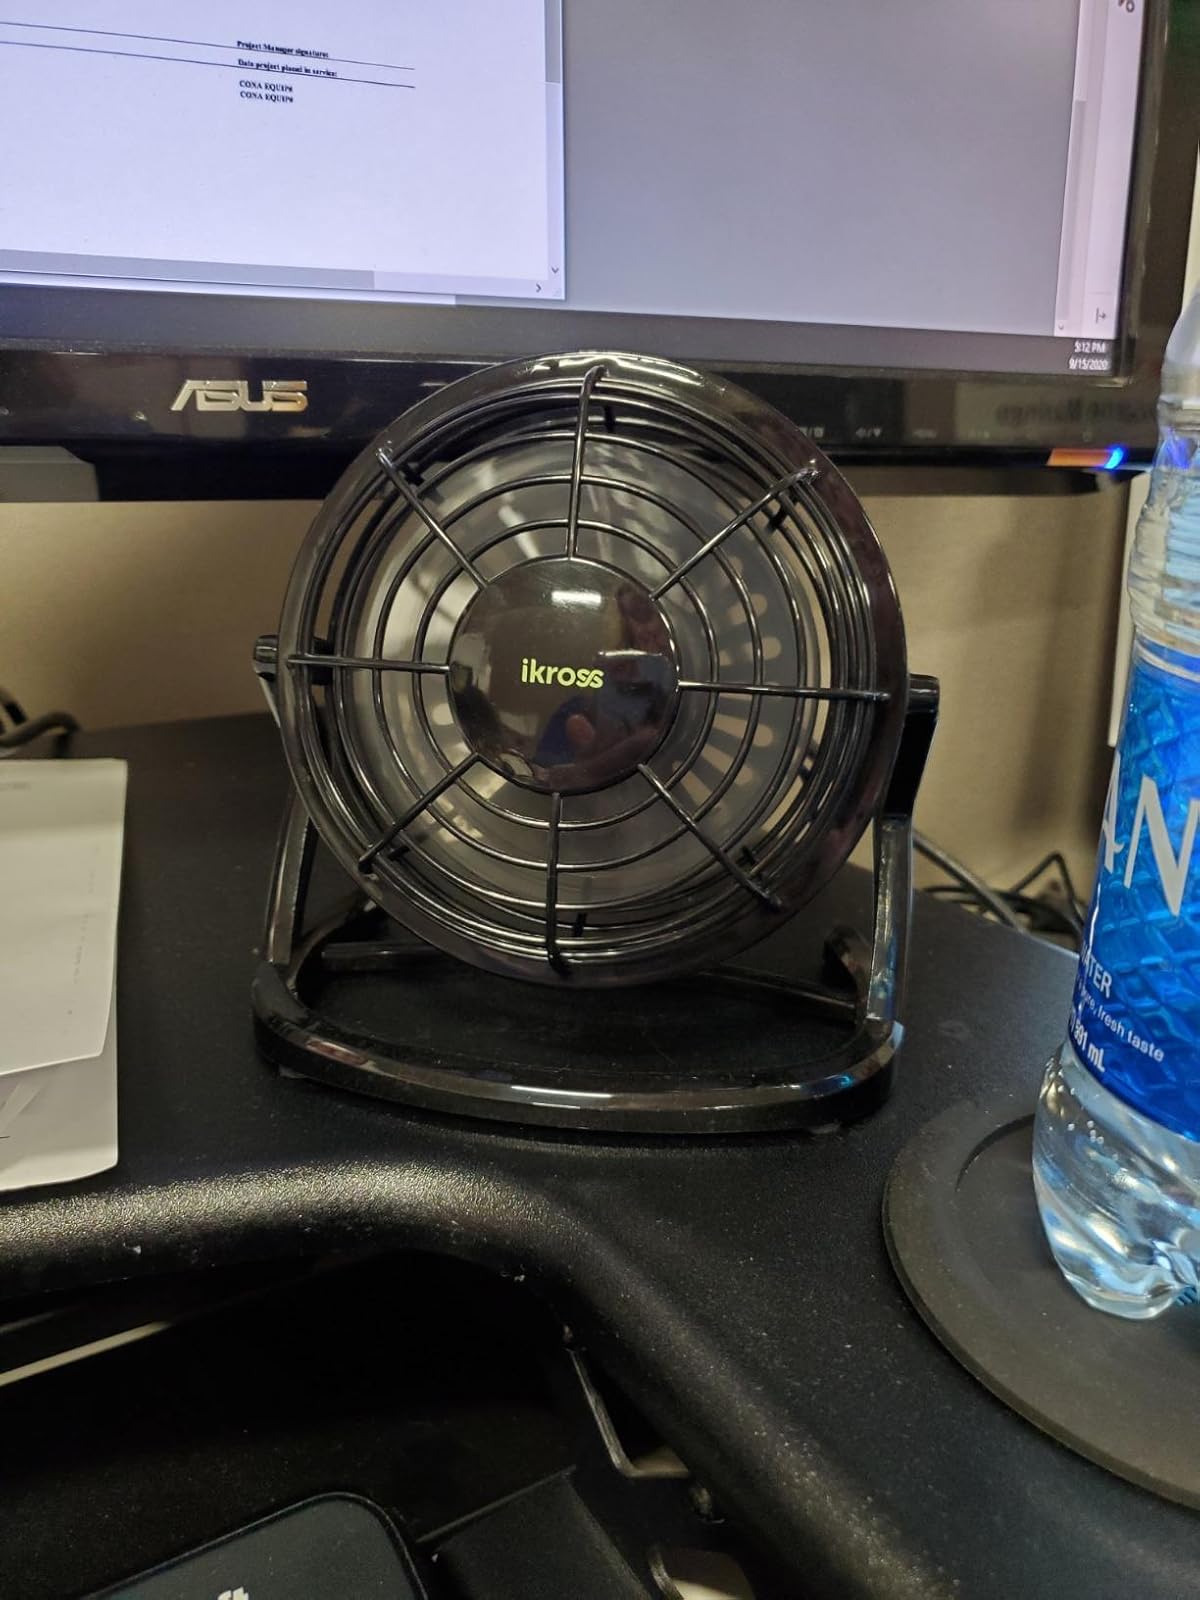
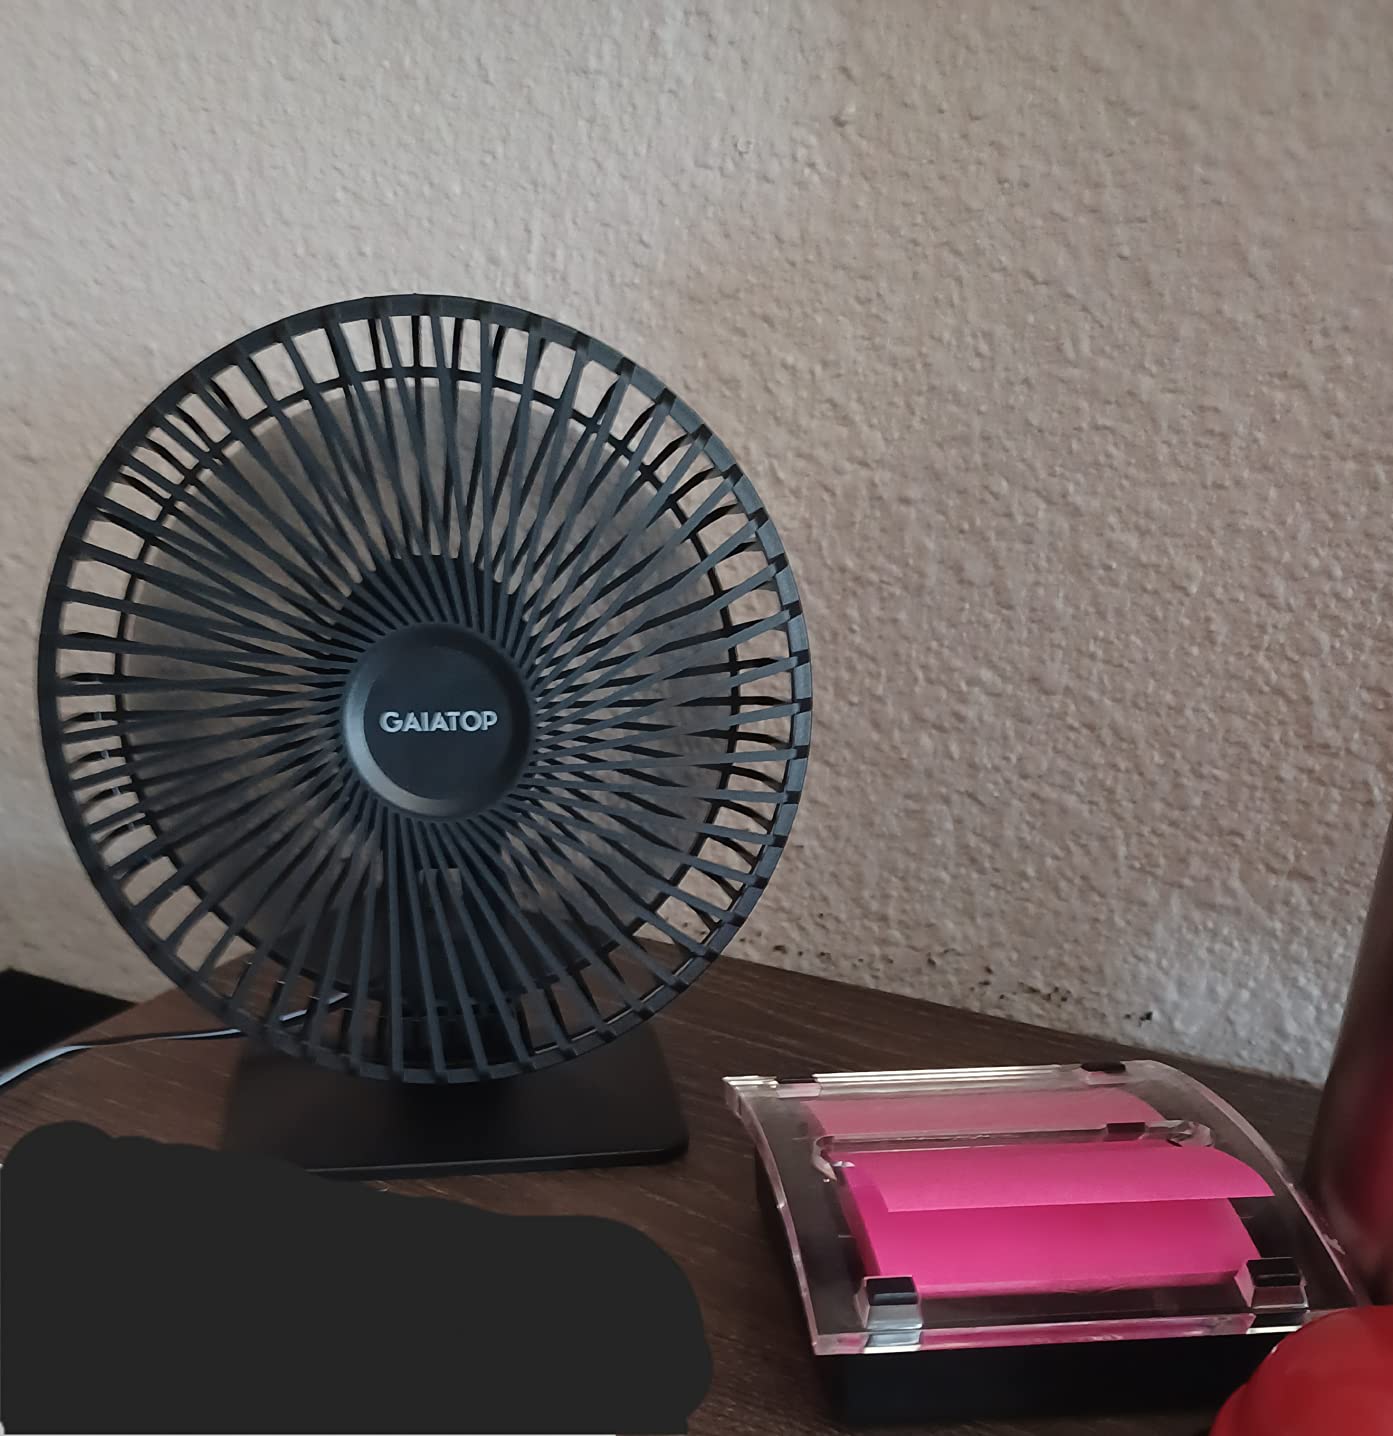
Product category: fan
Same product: no